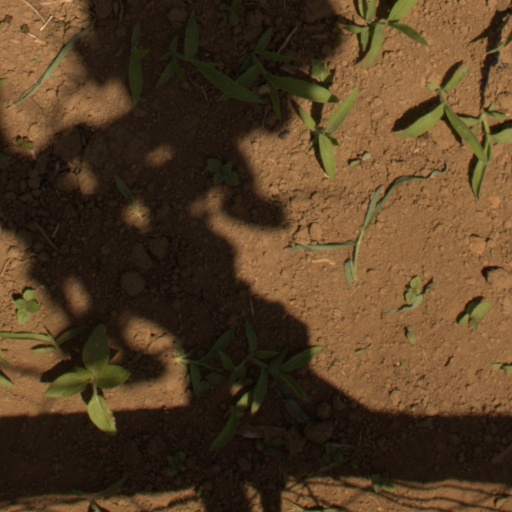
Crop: Jerusalem artichoke